Lotus Esprit

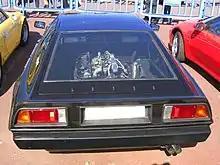
The S1 Esprit used the tail-lights from the Fiat X1/9

While the S1 Esprit was lauded for its handling and was said to have the best steering of any Esprit, it was generally regarded as being under-powered, especially in markets such as the United States where the engine was stifled by emission controls. Lotus' claim of acceleration from in 6.8 seconds and a top speed of may have been optimistic, as actual road tests revealed a 0-60 mph acceleration time of 8 seconds and a top speed of about .